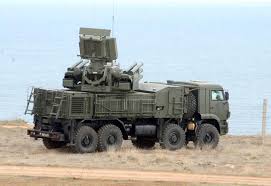
Label: Pantsir-S1